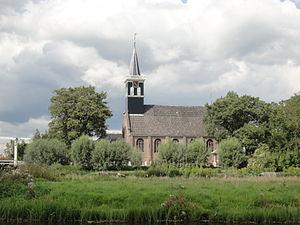
Grootschermer est un village situé dans la commune néerlandaise de Alkmaar, dans la province de la Hollande-Septentrionale. En 2009, le village comptait environ 1 000 habitants.